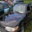
Label: automobile